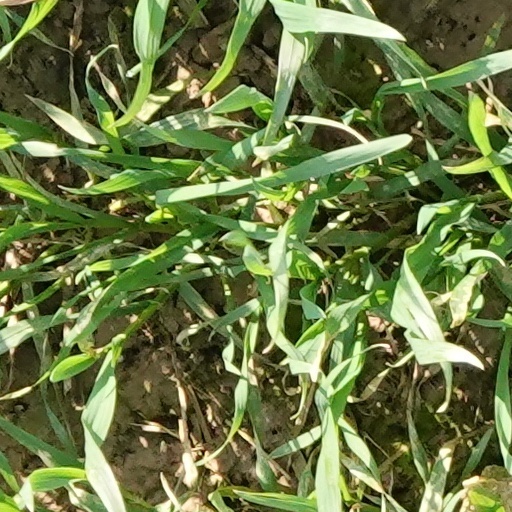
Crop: wheat